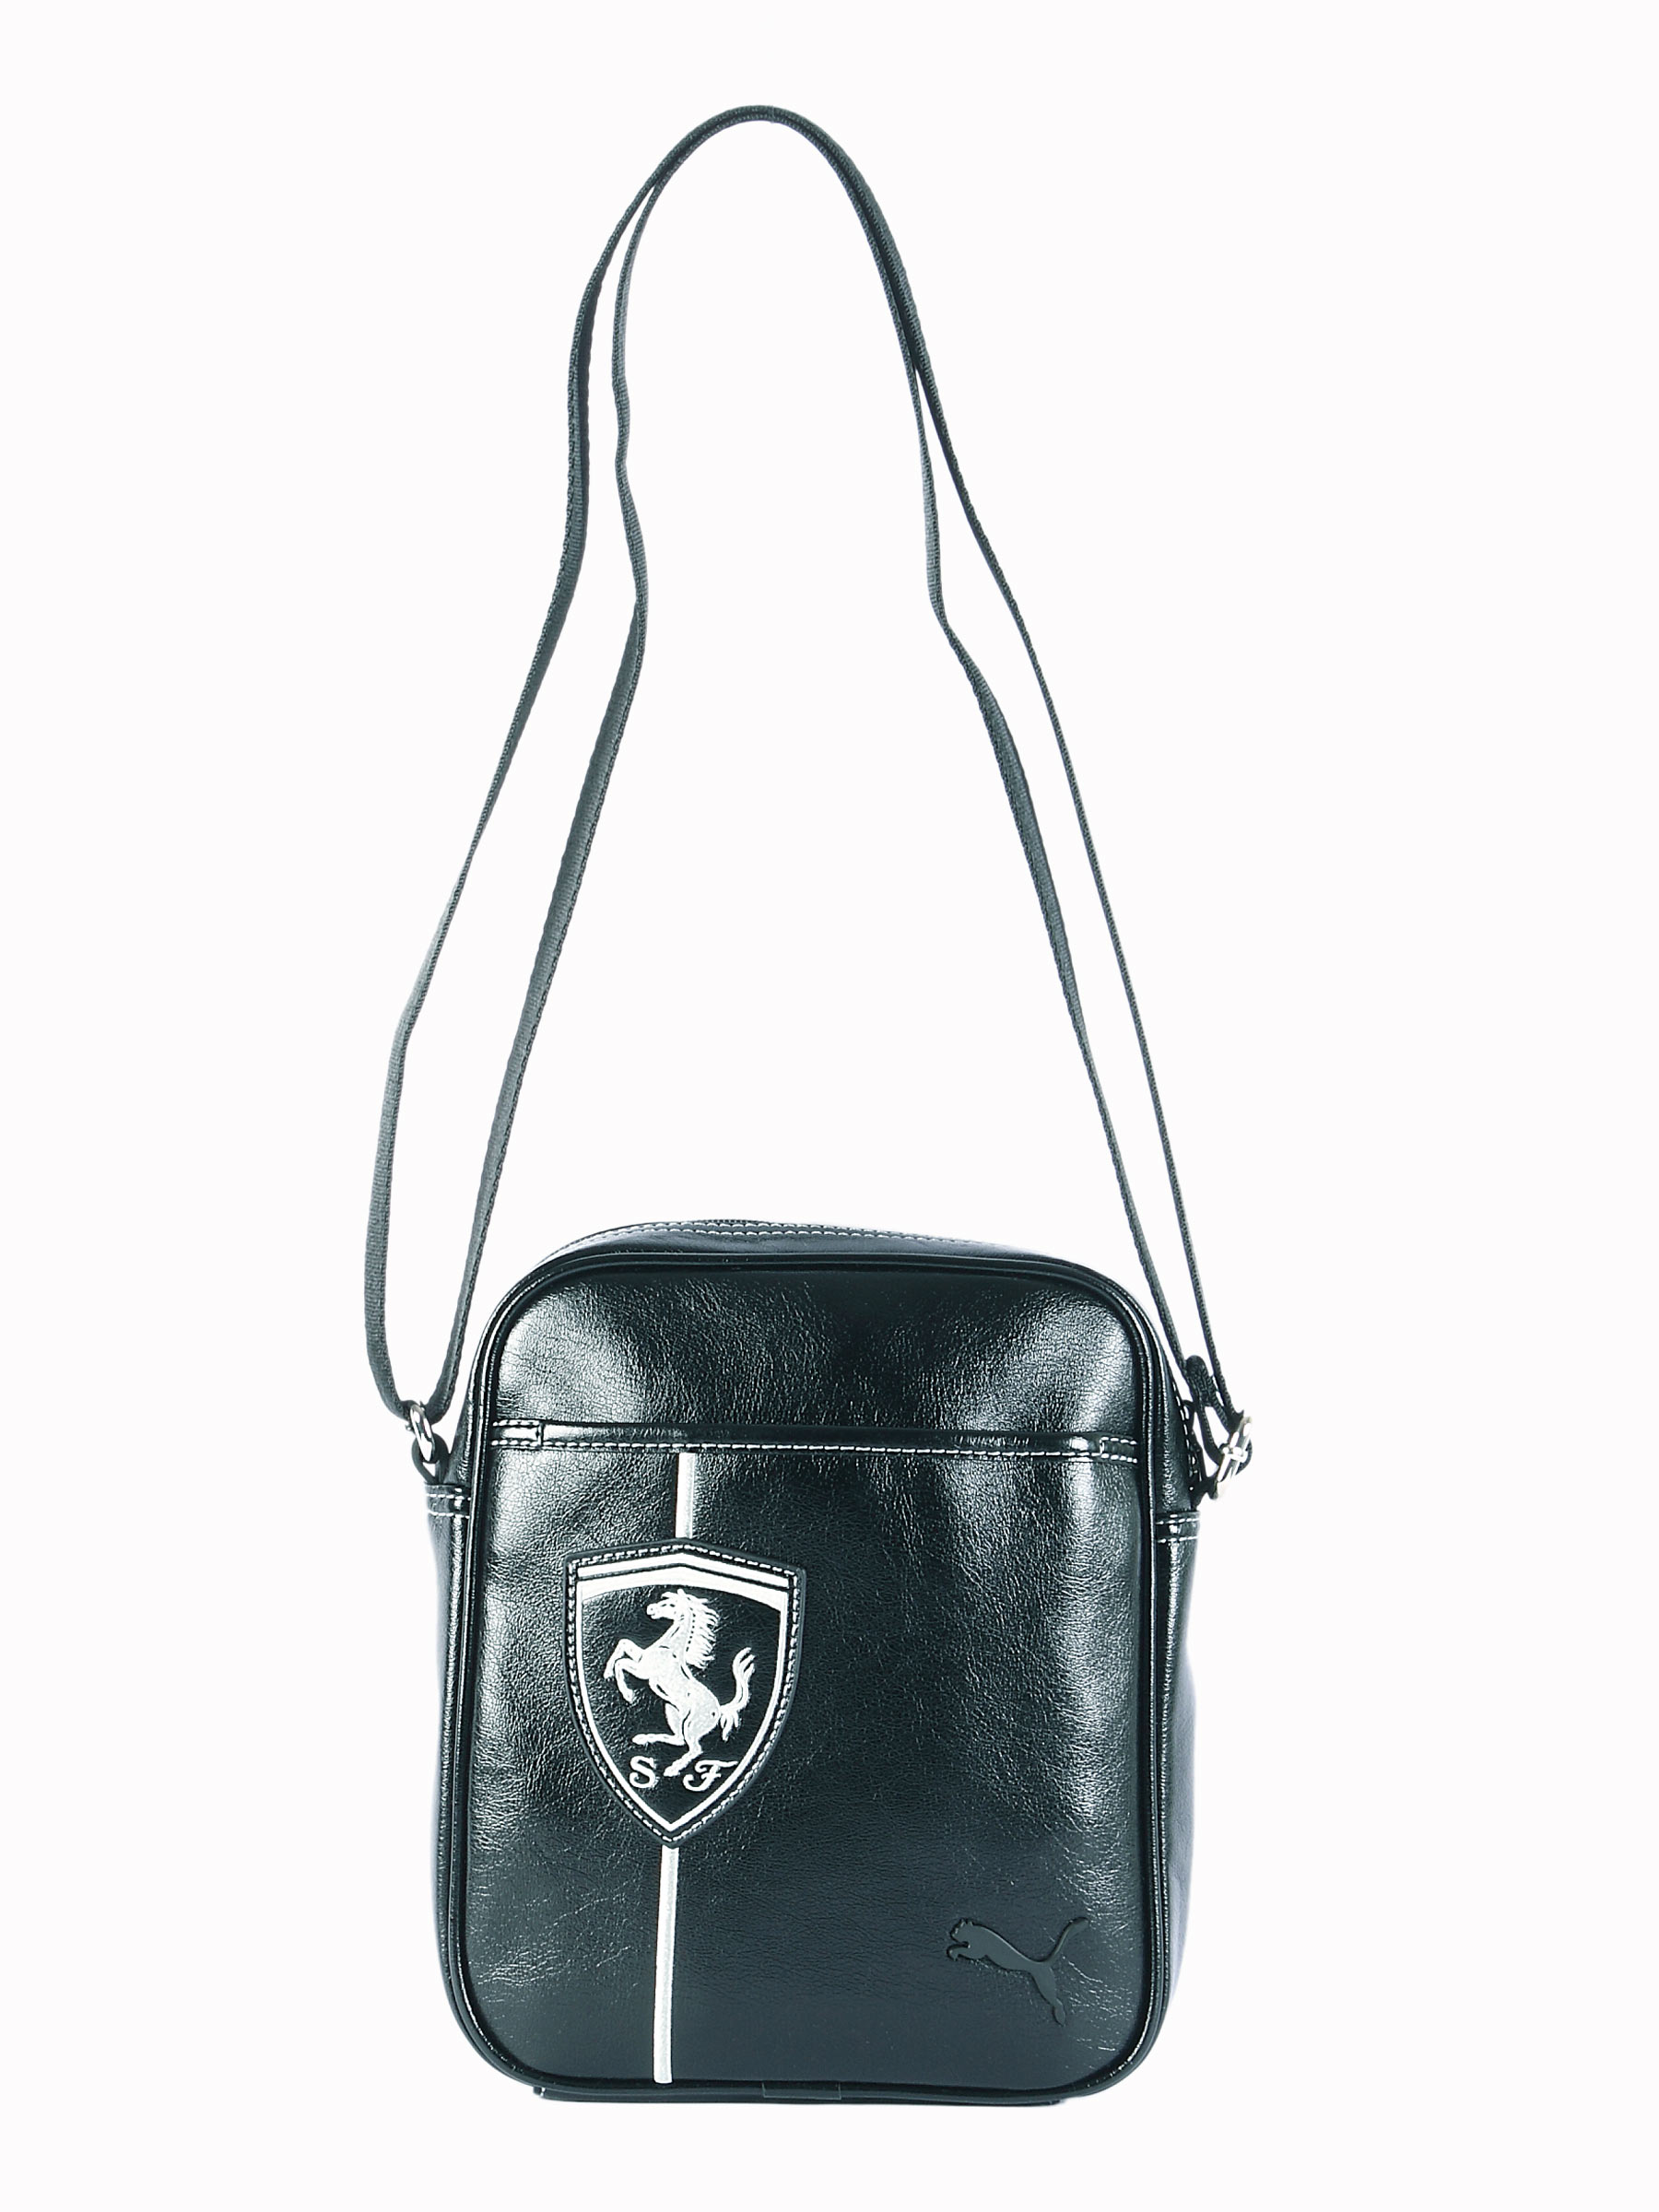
Puma Unisex Ferrari LS Portable Black Bags
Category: Accessories / Bags / Handbags
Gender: Unisex
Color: Black
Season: Fall 2011
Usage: Casual